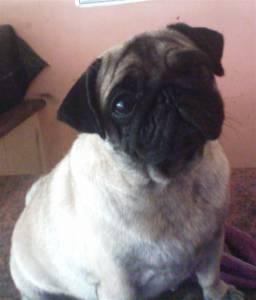
Breed: pug